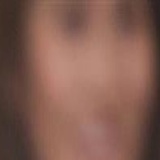
diễn viên Chi Pu